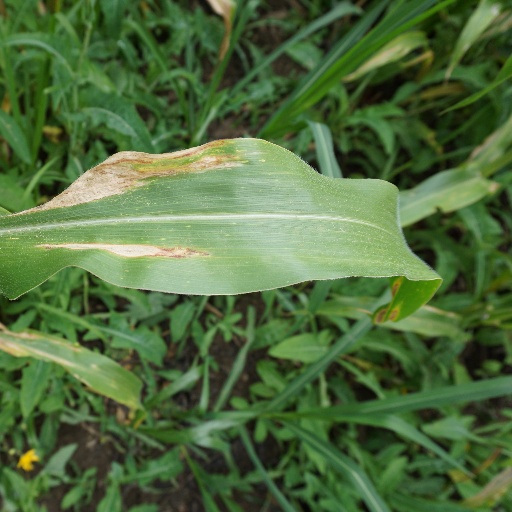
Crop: maize; corn